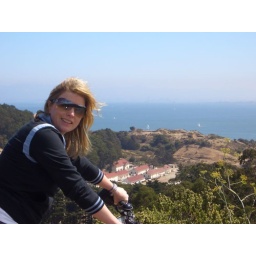
cycling over the golden gate bridge